Heti Világgazdaság

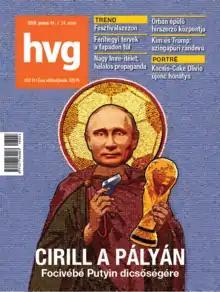
HVG weekly cover page 2018/33

The magazine was important in the years spanning the transition from communism in airing new ideas and challenging boundaries. During the same period, it was also a leading investigative publication. HVG Publishing Co. was founded in 1989. In 2003, Westdeutsche Allgemeine Zeitung (WAZ) acquired 75% of the magazine. In 2014 WAZ (Funke) redeemed its majority stake, which was bought back by former HVG shareholder, management and editorial staff, and HVG was again in Hungarian hands.